Answer in natural language. Considering the relative positions, where is Doorway (highlighted by a blue box) with respect to dining table (highlighted by a red box)? Choose between the following options: above or below
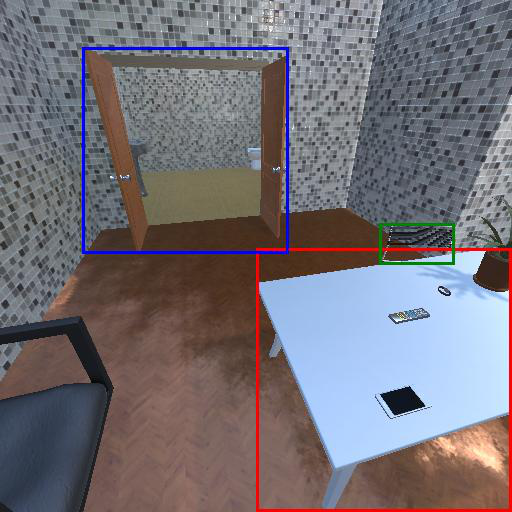
<answer>above</answer>